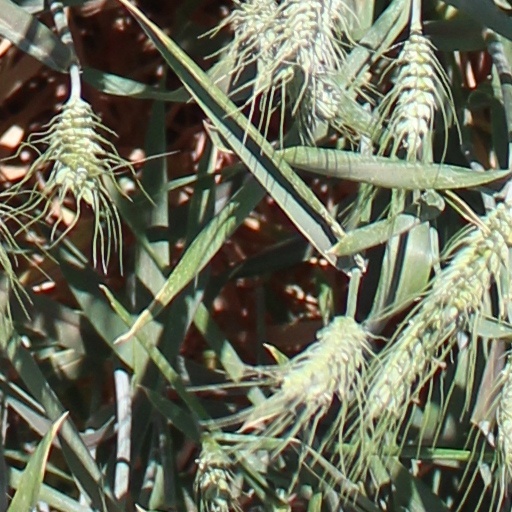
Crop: wheat